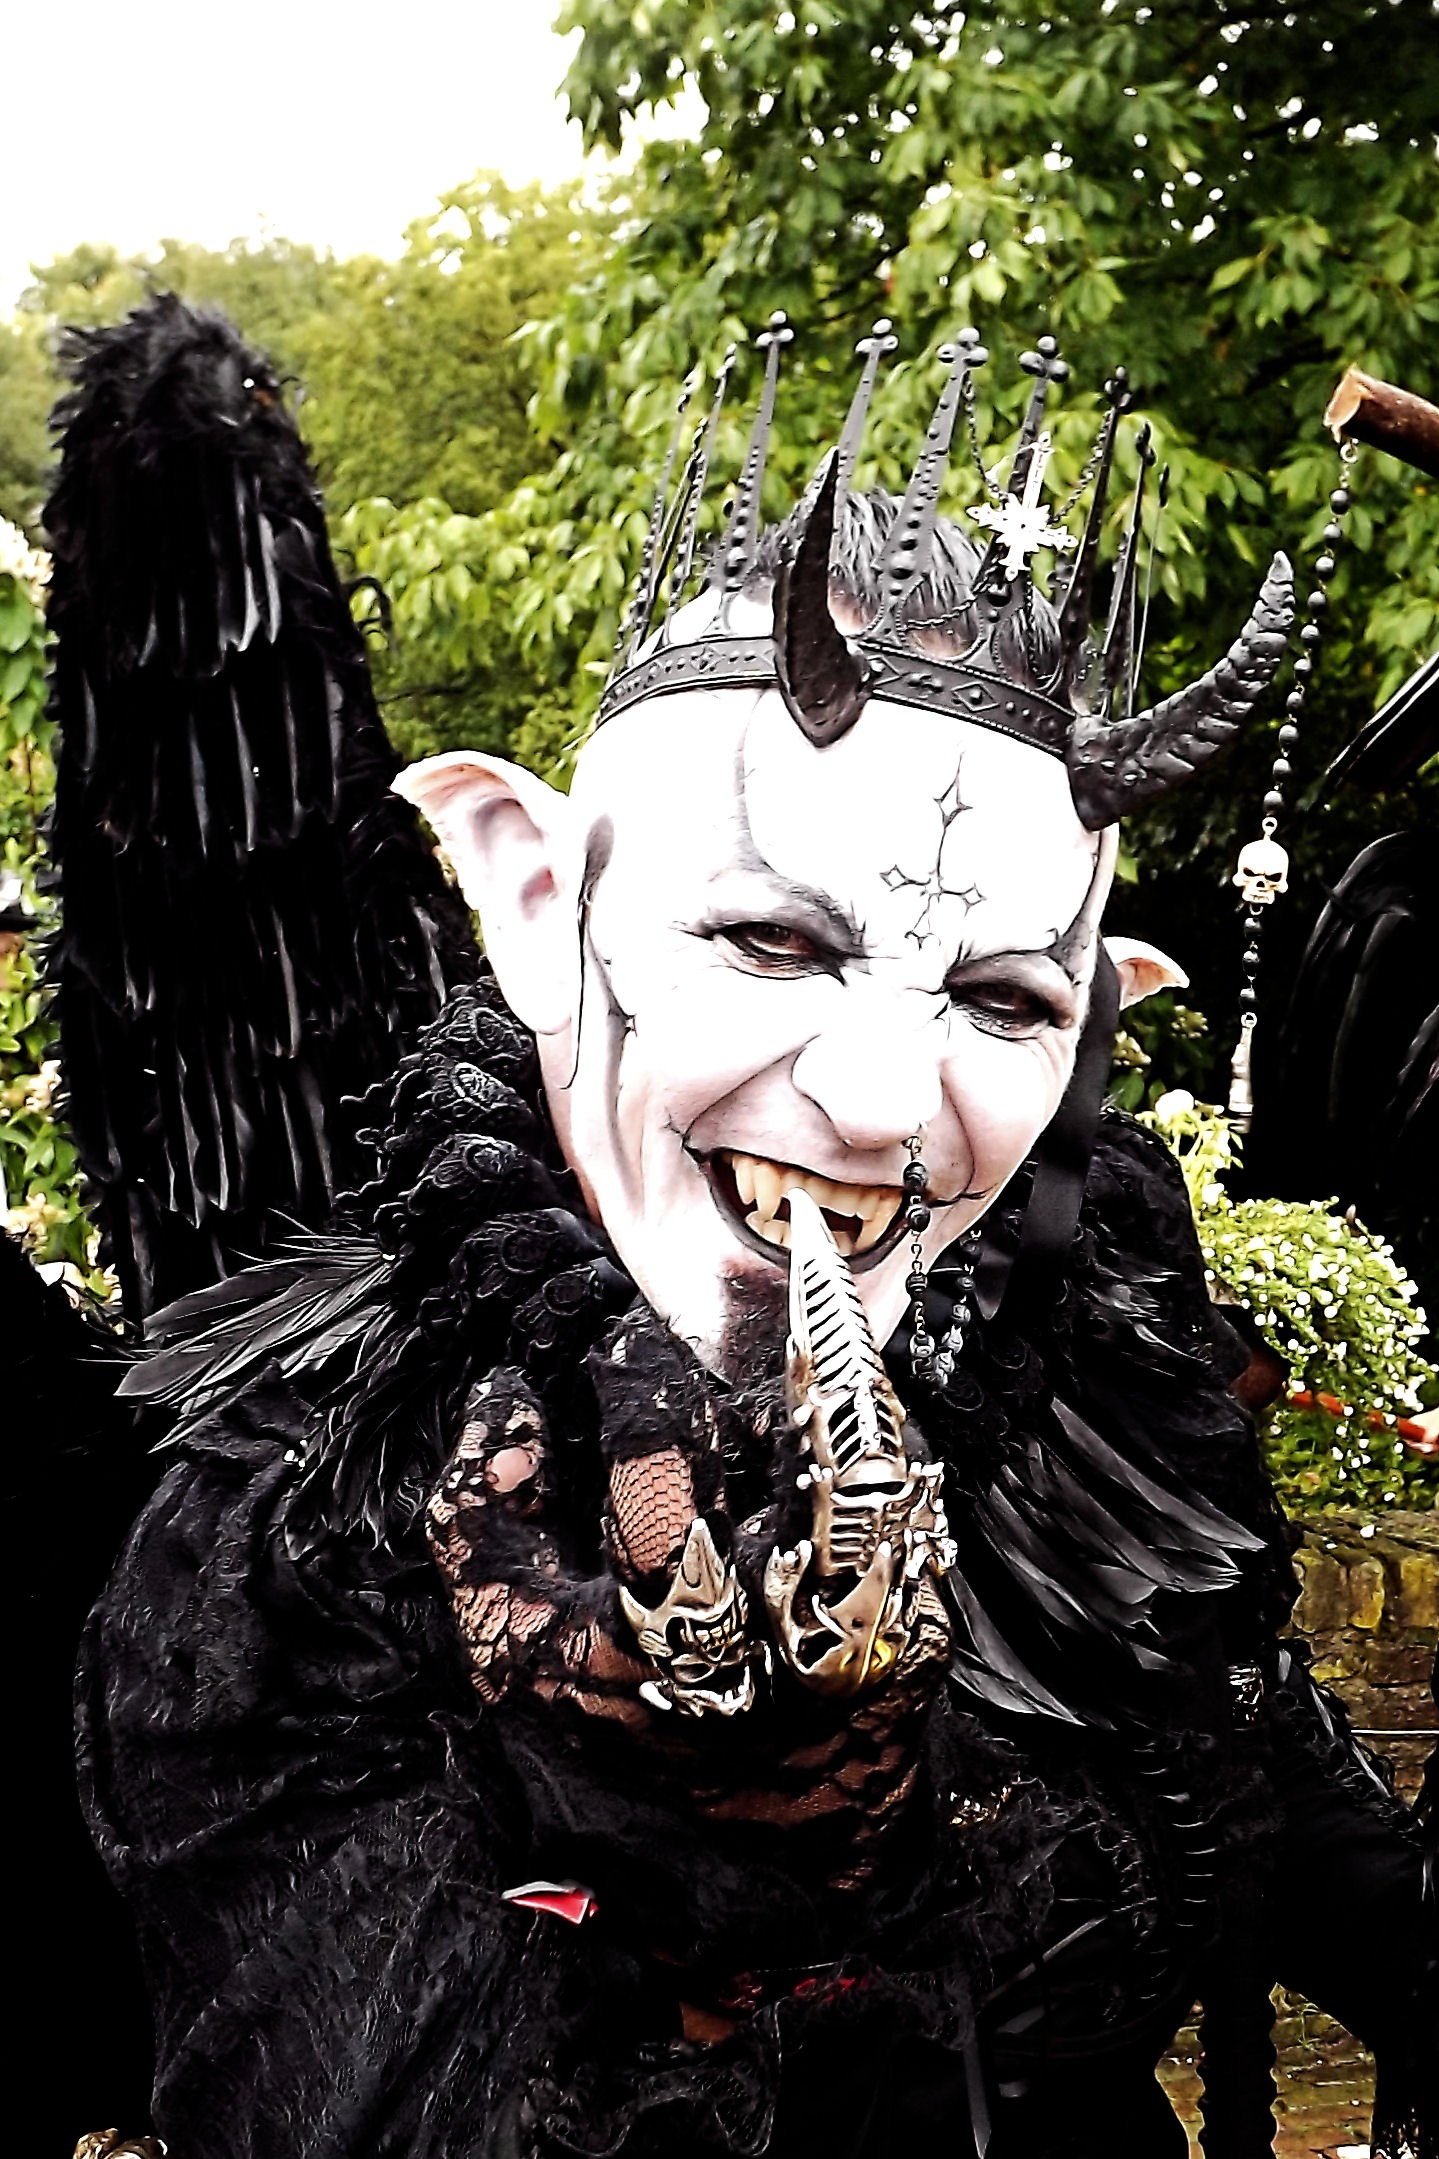
spooky, halloween, art, creepy, costume, anime, witch, comics, witches, eng, costume party, goth subculture